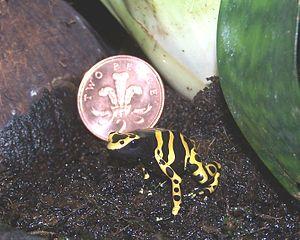
Dendrobates leucomelas est une espèce d'amphibiens de la famille des Dendrobatidae qui se trouve en Colombie, dans le sud-est du Venezuela, au Guyana et dans le nord du Brésil. Elle est appelée en français rainette jaguar, grenouille tueuse ou grenouille vénéneuse.